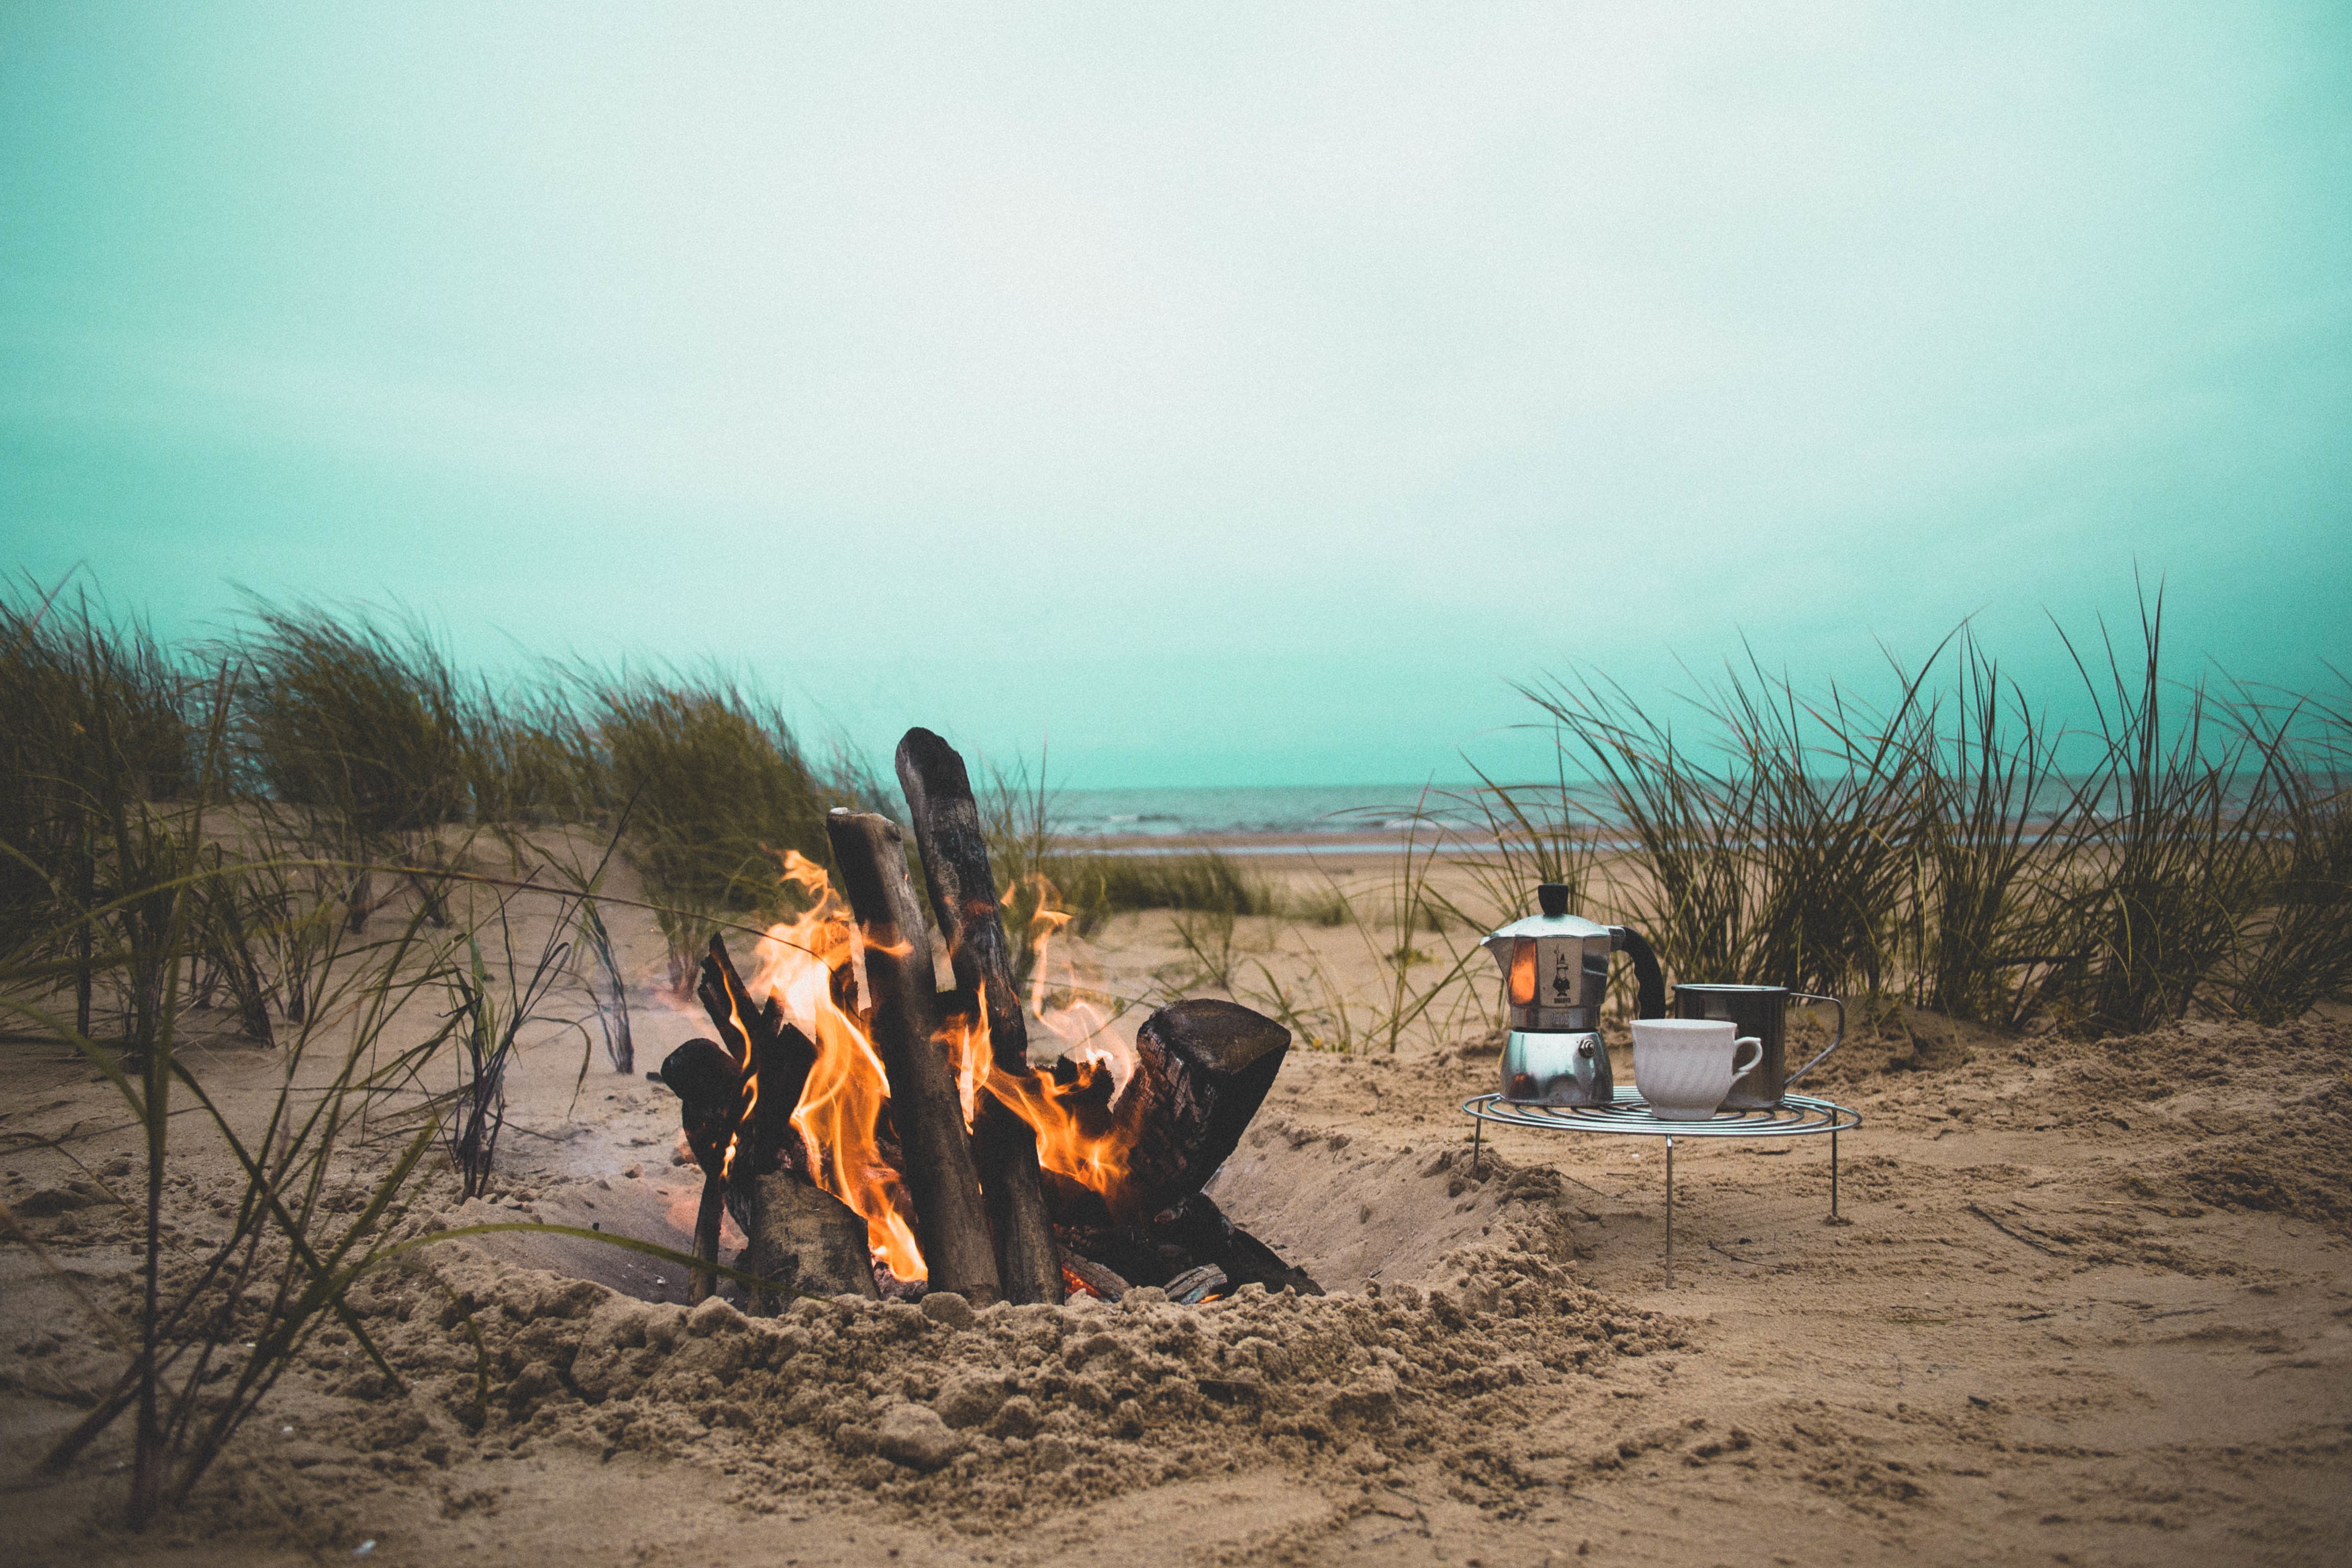
beach, landscape, sand, horizon, flame, fire, soil, habitat, natural environment